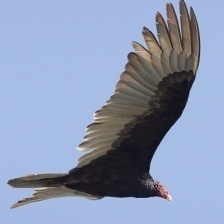
Species: TURKEY VULTURE
Scientific name: CATHARTES AURA
ImageNet parent category: vulture